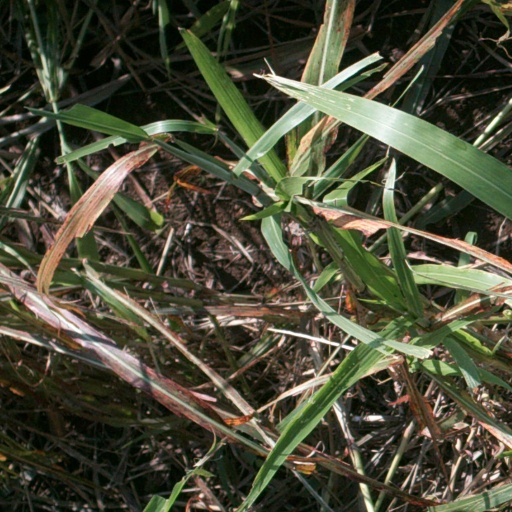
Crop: sorghum